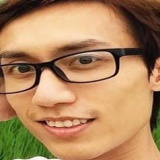
ca sĩ Lynk Lee